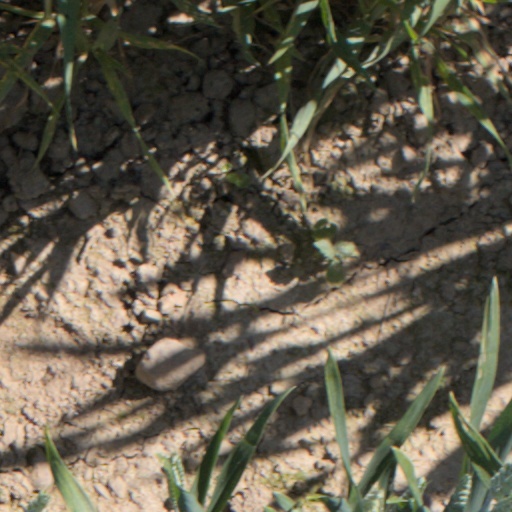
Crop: wheat